Crusaders Rugby League

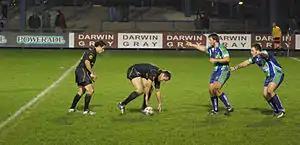
A Crusaders game in 2008

The season was crucial for the Crusaders, as to fulfill their aim of applying for a Super League licence for the 2009 season, the team would have to be playing in the National League One in 2008, and thus had to be promoted this season. Leighton Samuel brought in his solicitor, David Thompson, as chief executive of the club to oversee the application for Super League. In January both Jace Van Dijk and John Dixon finished second in the National League Two Player of the Year and National League Two Coach of the Year categories respectively at the TotalRL Fan Awards. Just before the start of the season it was announced that Welsh former player Jonathan Davies had been appointed Honorary President of the club, and that he would be attending matches throughout the year. The club also announced that they were moving their training ground to the RAF's St Athan base, beating off competition from Cardiff City who also wanted to use the facilities; and that Frenchman Thibault Giroud had been appointed as new fitness coach.